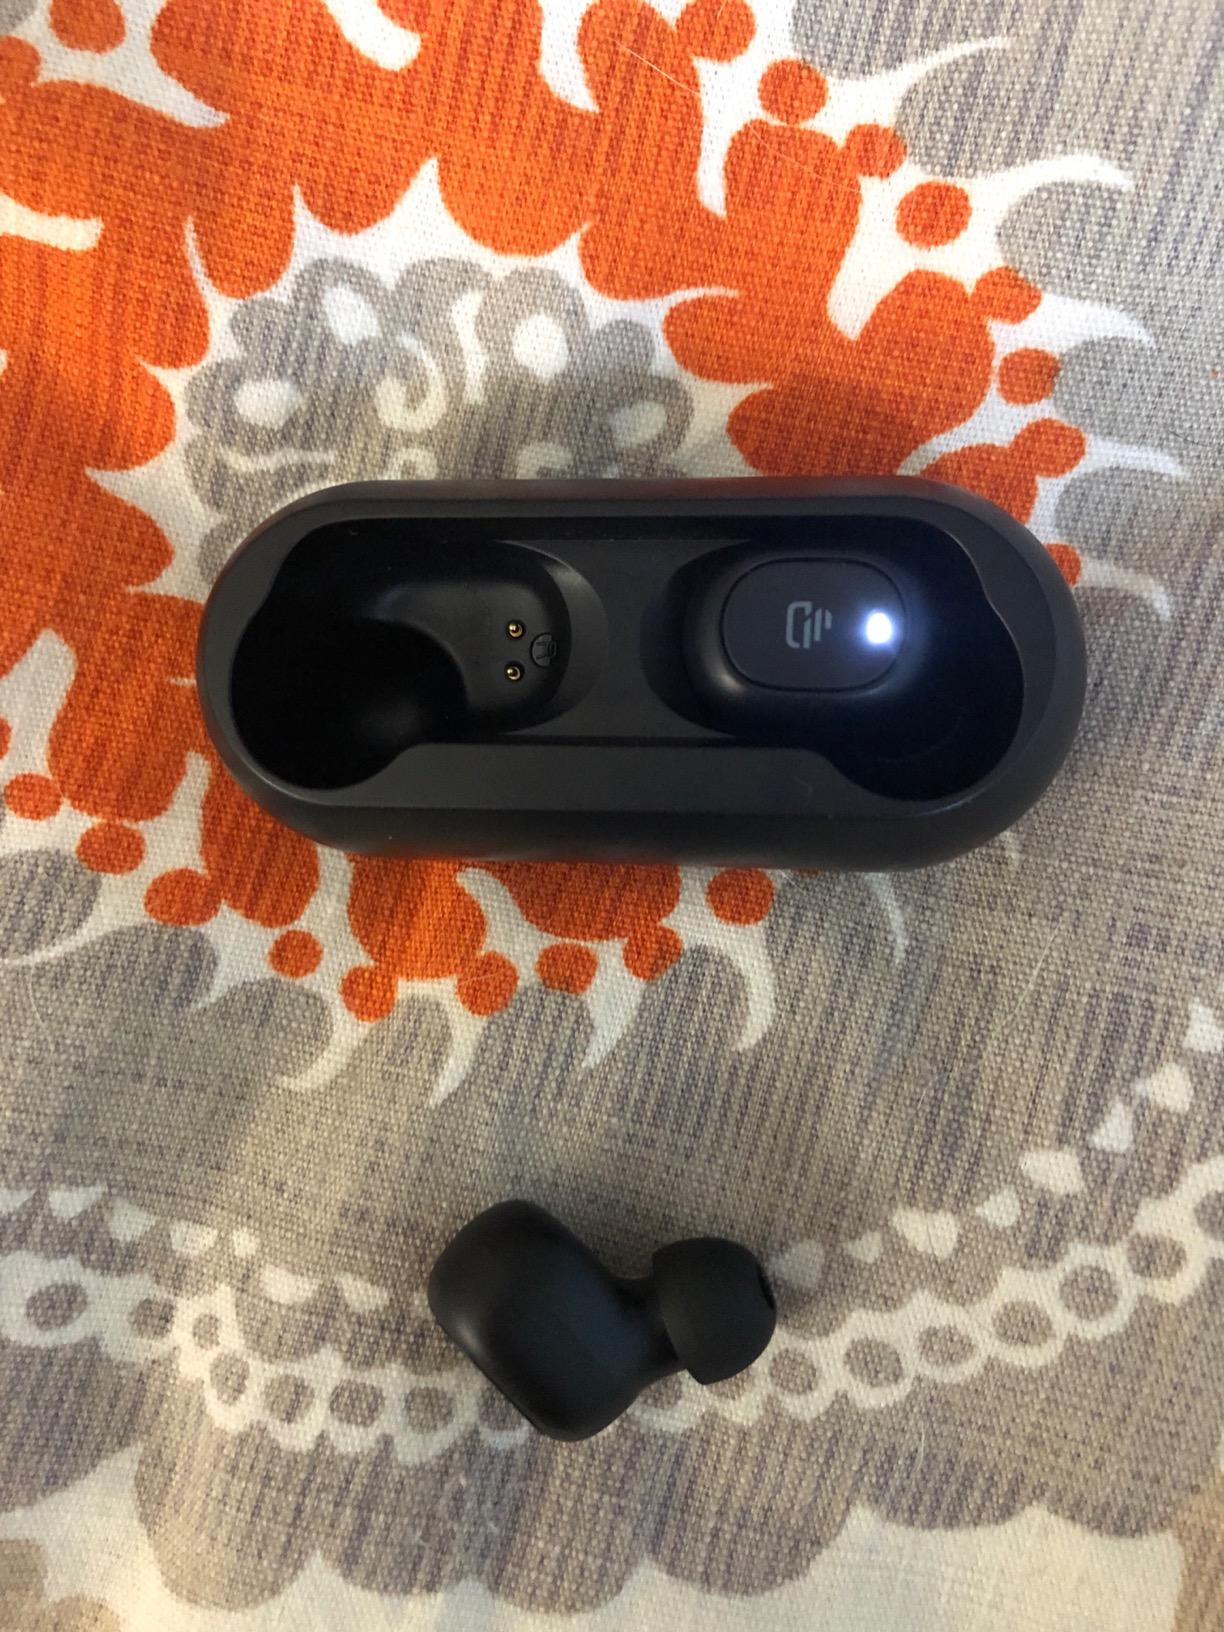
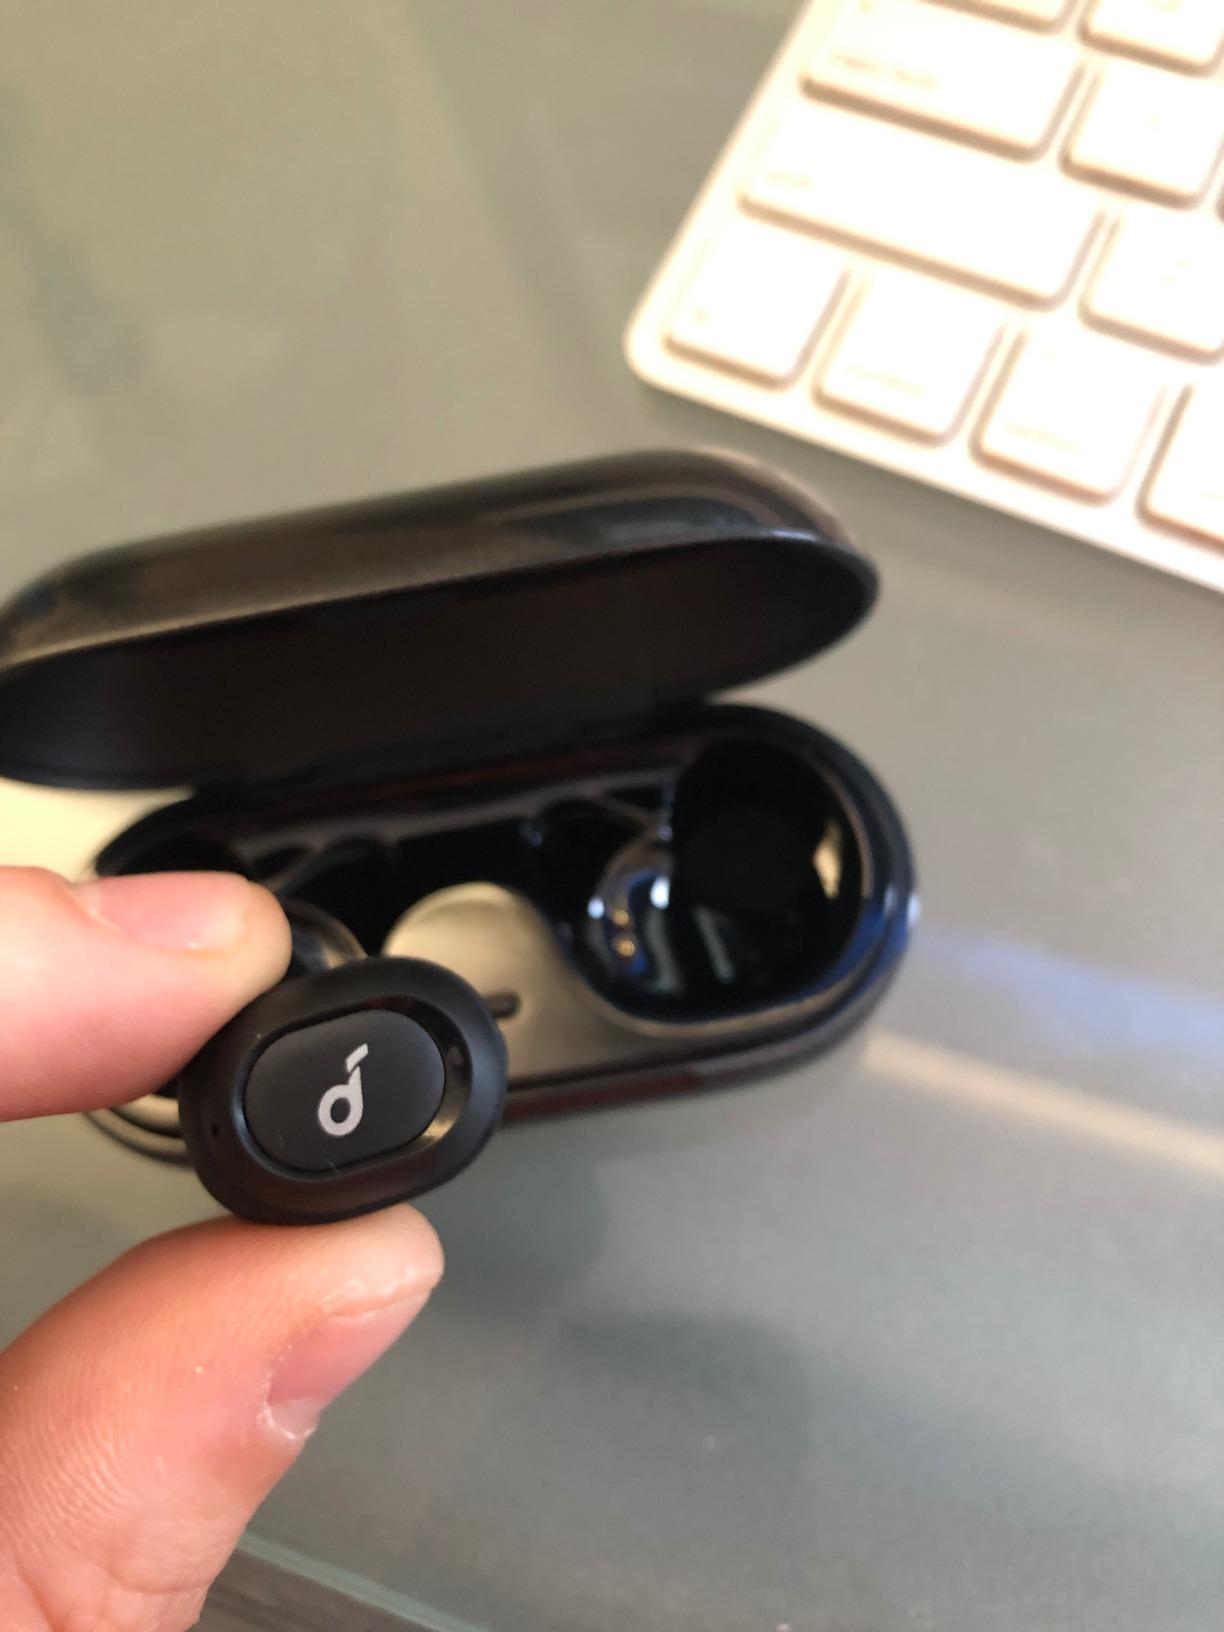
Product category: earbuds
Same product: no